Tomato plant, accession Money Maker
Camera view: horizontal (90 deg, fisheye); turntable rotation: 240 degrees
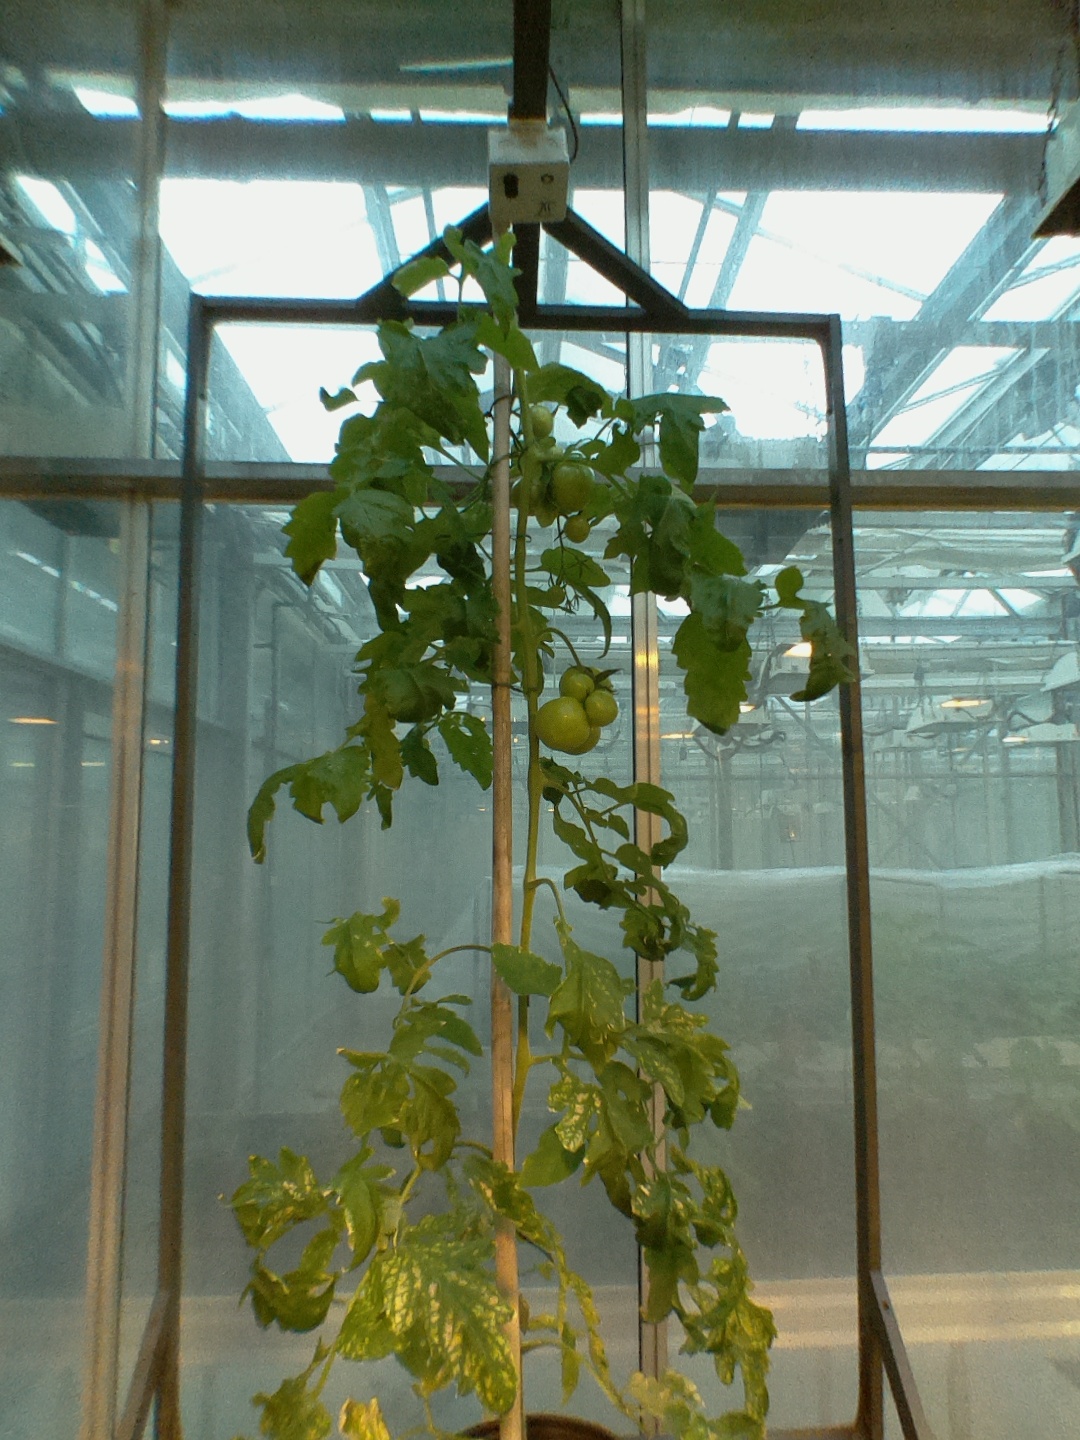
BBCH growth stage 76: 60%-70% of final fruit size